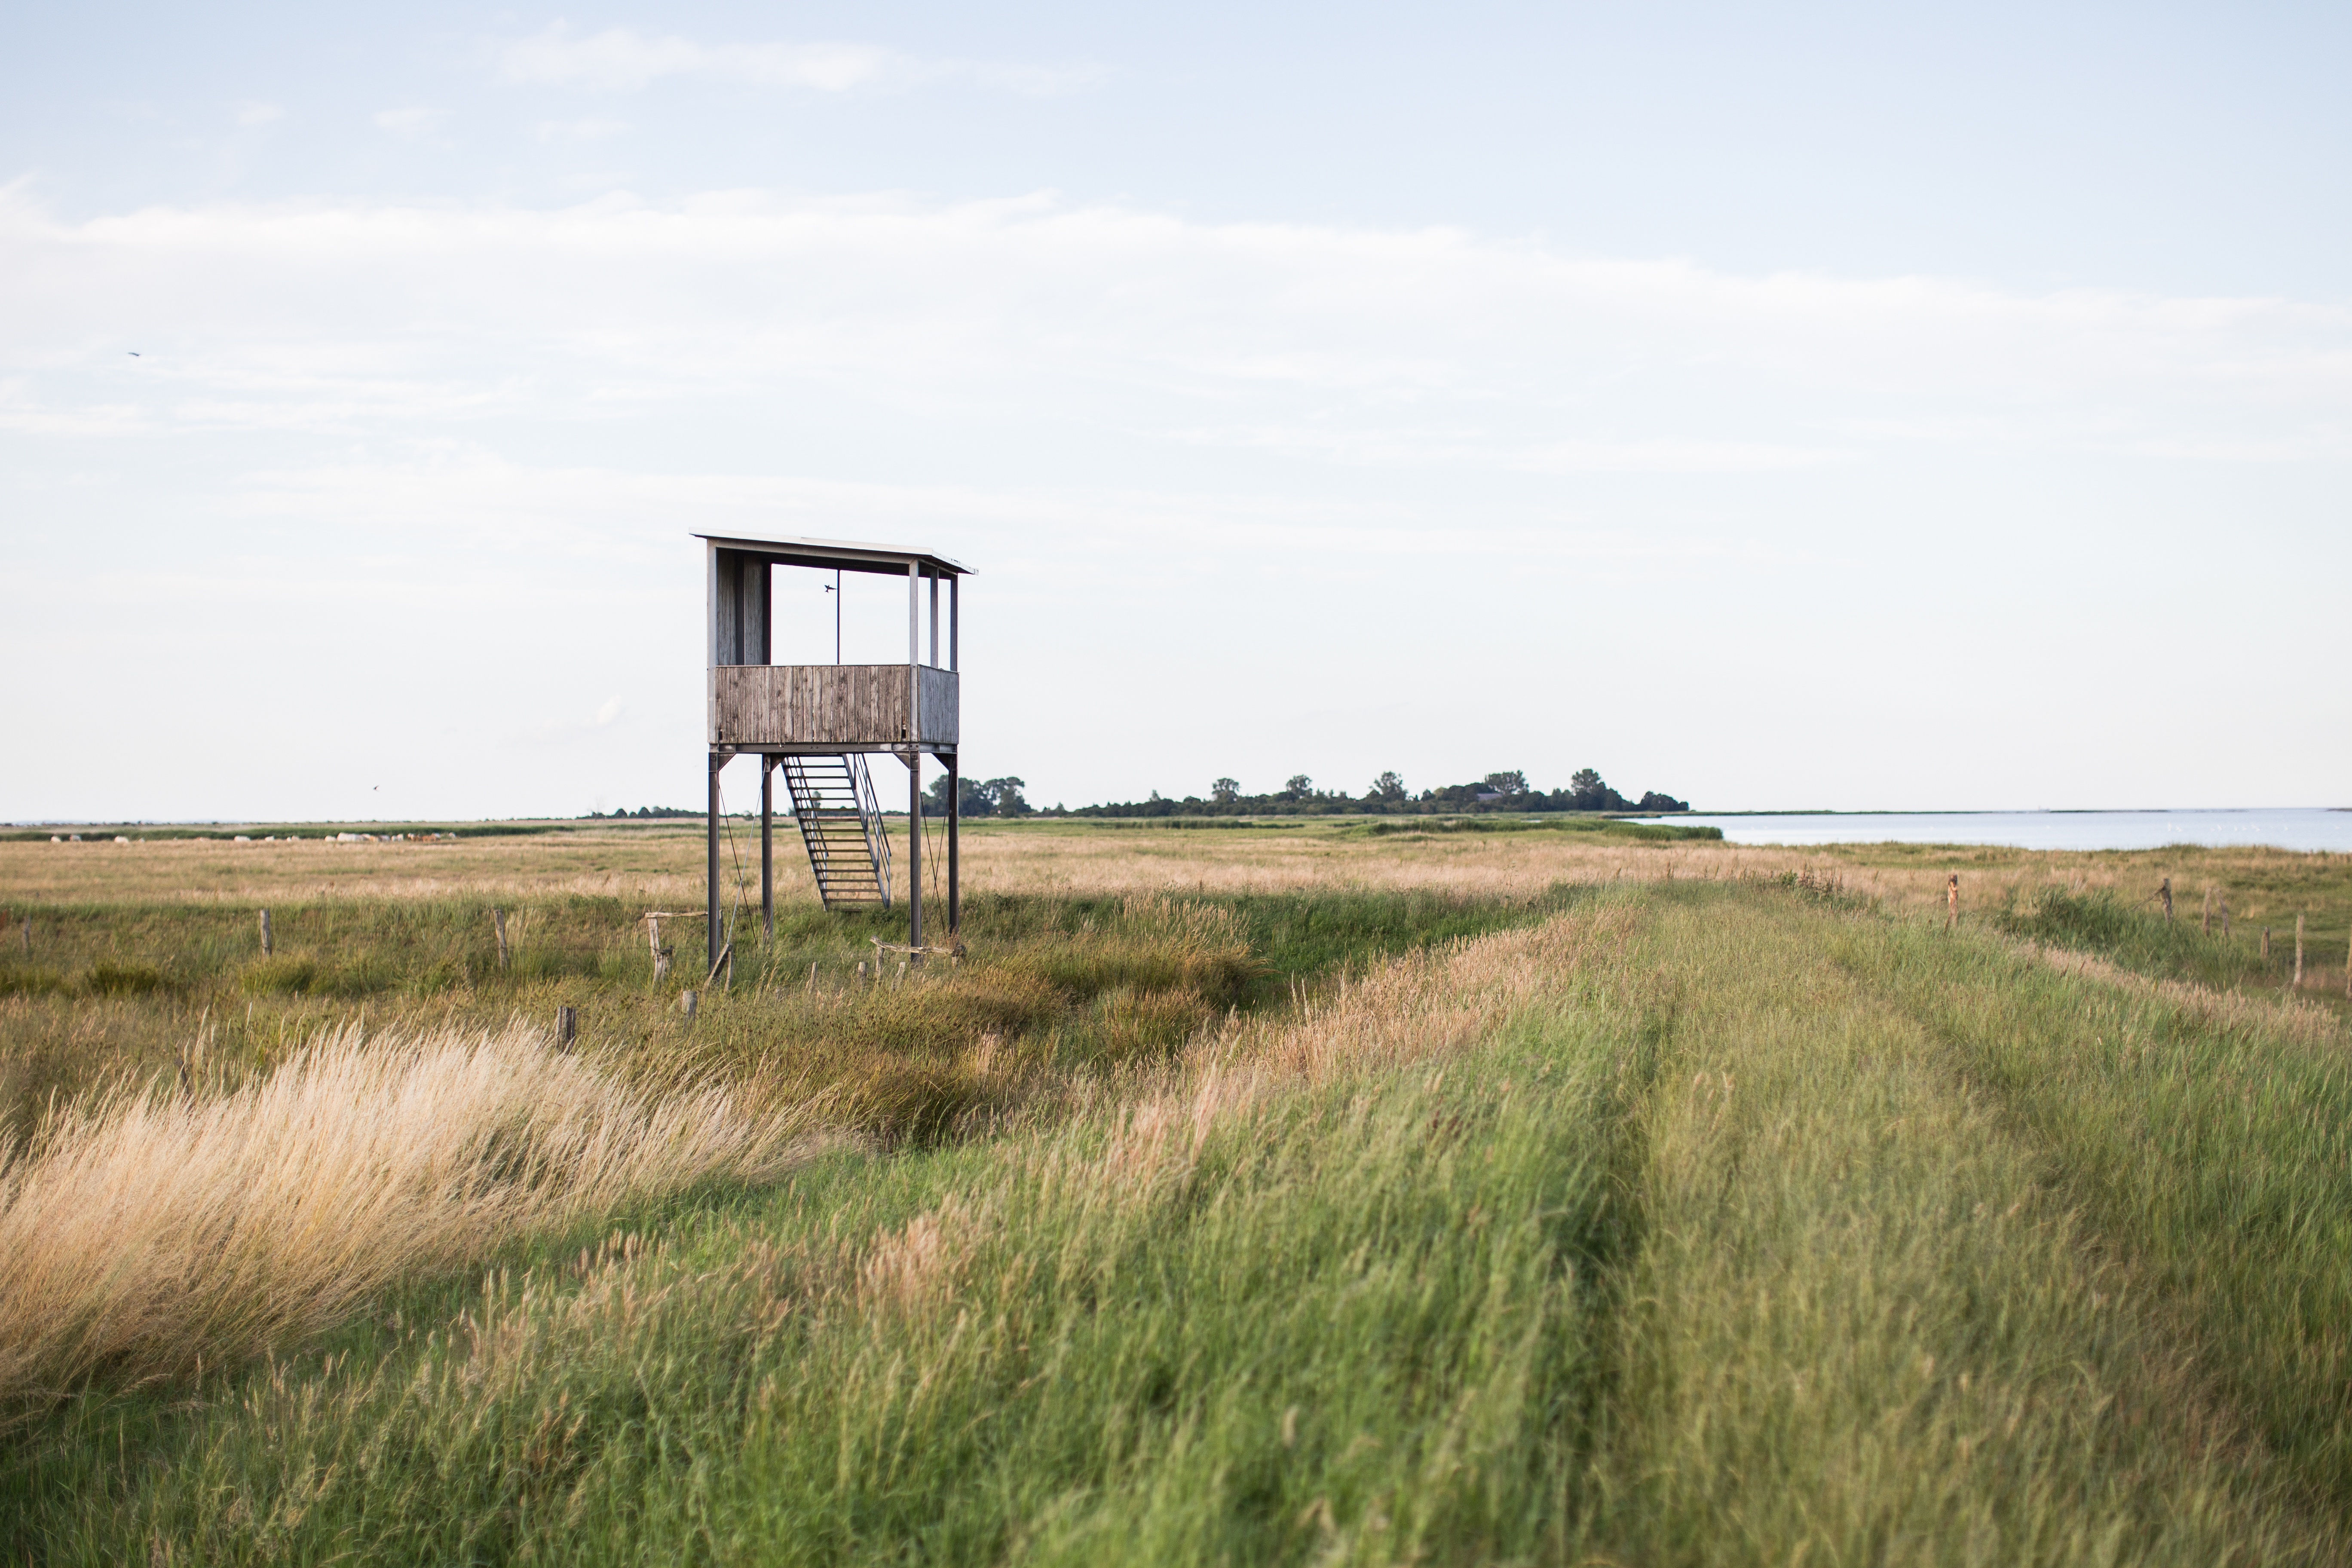
sea, coast, grass, horizon, marsh, field, farm, prairie, shore, wind, tower, pasture, ranch, plain, polder, grassland, wetland, habitat, steppe, rural area, natural environment, grass family